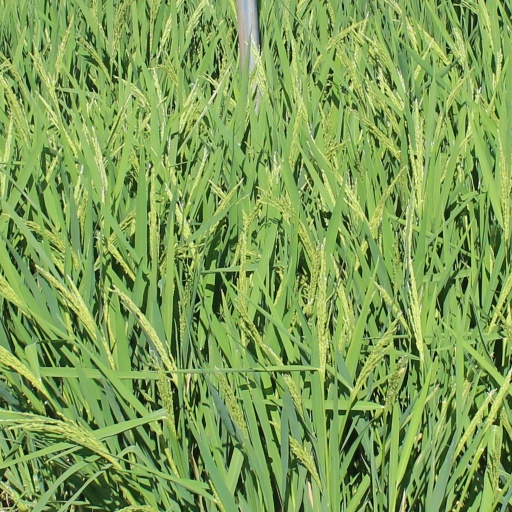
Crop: rice